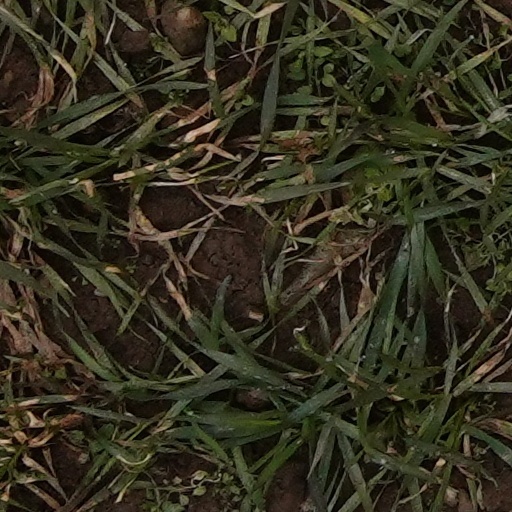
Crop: wheat